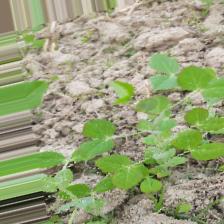
Label: Normal